Bornay Mosque

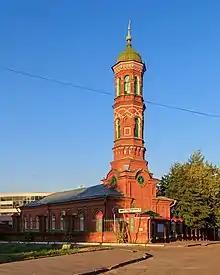
The minaret of the Bornay Mosque

The Bornay Mosque (Cyrillic: Bornay məçete, Борнай мәчете; former "The Third Cathedral Mosque"), also spelled "Burnayevskaya Mosque" is a mosque in Kazan, Tatarstan, Russia.